Brodnica

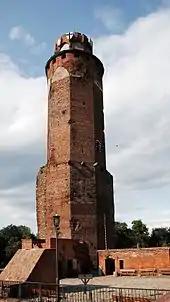
Brodnica Castle tower, the highest Gothic tower in Poland east of the Vistula, today a museum

A favourable location on the intersection of important routes used for transportation of different goods (wood, fish, furs, animal skin, grain, wool) accelerated the development of the town, making it an important trading centre, the status still reflected in the number of well-preserved granaries along the Drwęca. Between 1486 and 1604 the town belonged to the Działyński family, then between 1604 and 1625 to Anna Vasa of Sweden who was the royal sister of Sigismund III Vasa, King of Poland, Lithuania, and Sweden. In later years it was the property Queen Cecily Renata, Chancellor Jerzy Ossoliński, Queen Maria Casimira, and Marshal Franciszek Bieliński.